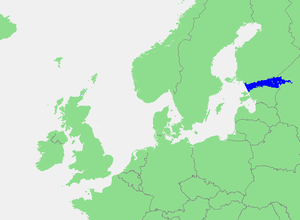
Ce tableau liste toutes les mers du monde que l'Organisation hydrographique internationale reconnaît comme telles dans sa publication S-23 Limites des océans et des mers. Dans cette publication tous les mers et océans ont un numéro d'identification, et on y trouve une description littéraire précise de leurs limites. Ces numéros d'identification sont ceux qui ordonnent cette table.